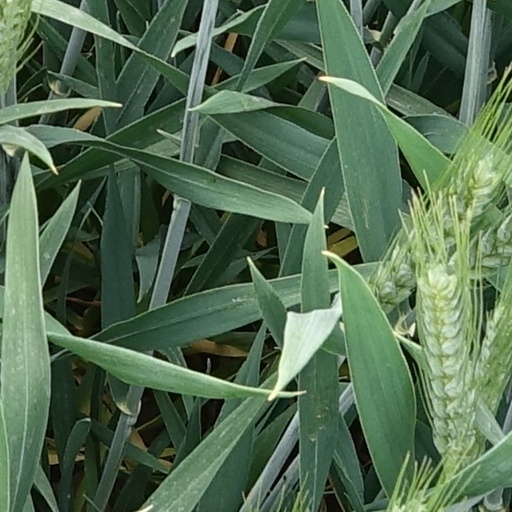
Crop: wheat